Jhuruli

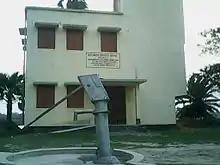
Jhuruli Healthcare position at the right side of Jhuruli Junior Basic School

People in Jhuruli wear dhuti, lungi, pajama, shirt, trousers and speak in a rural dialect. They sometimes speak Hindi, but they speak Bengali most of the time. English is frequently used.